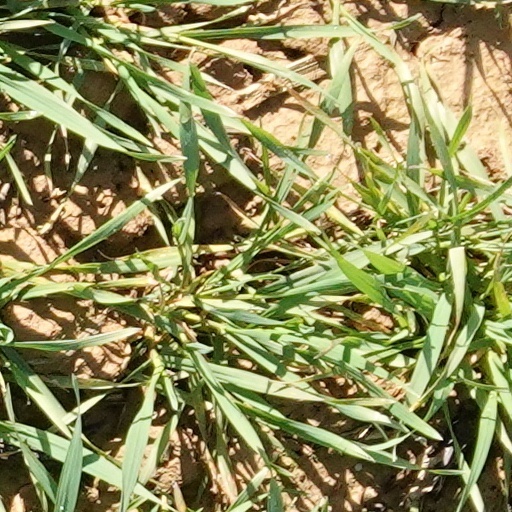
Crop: wheat